Amadeo Luciano Lorenzato

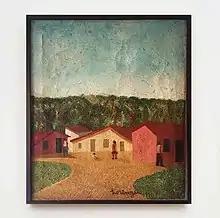
Amadeo Luciano Lorenzato, Untitled, 1974, 52 x 34cm

Lorenzato's celebrated paintings, which had been dubbed "Modernism Operario-Campones (Labor-Rural Modernism)", initially received little attention. His painting reflected everyday life, and his creative process involved long walks around his home and in the countryside, making drawings and sketches that he would later translate into paintings from memory."“I leave home, pick up a piece of paper and draw on it, then I note down the colours more or less and then, when I have the scale models, I paint. I have to see the landscape and the things thereon. If I do not see it, then I am unable to paint"” - Lorenzato